Method engineering

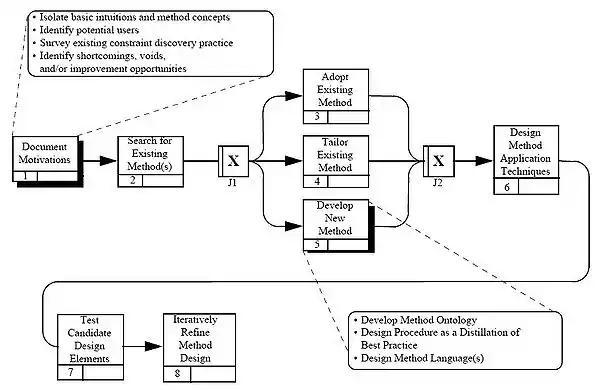
This image provides a general overview of the IDEF Method engineering process approach.

A knowledge engineering approach is the predominant mechanism for method enhancement and new method development. In other words, with very few exceptions, method development involves isolating, documenting, and packaging existing practice for a given task in a form that promotes reliable success among practitioners. Expert attunements are first characterized in the form of basic intuitions and method concepts. These are often initially identified through analysis of the techniques, diagrams, and expressions used by experts. These discoveries aid in the search for existing methods that can be leveraged to support novice practitioners in acquiring the same attunements and skills.